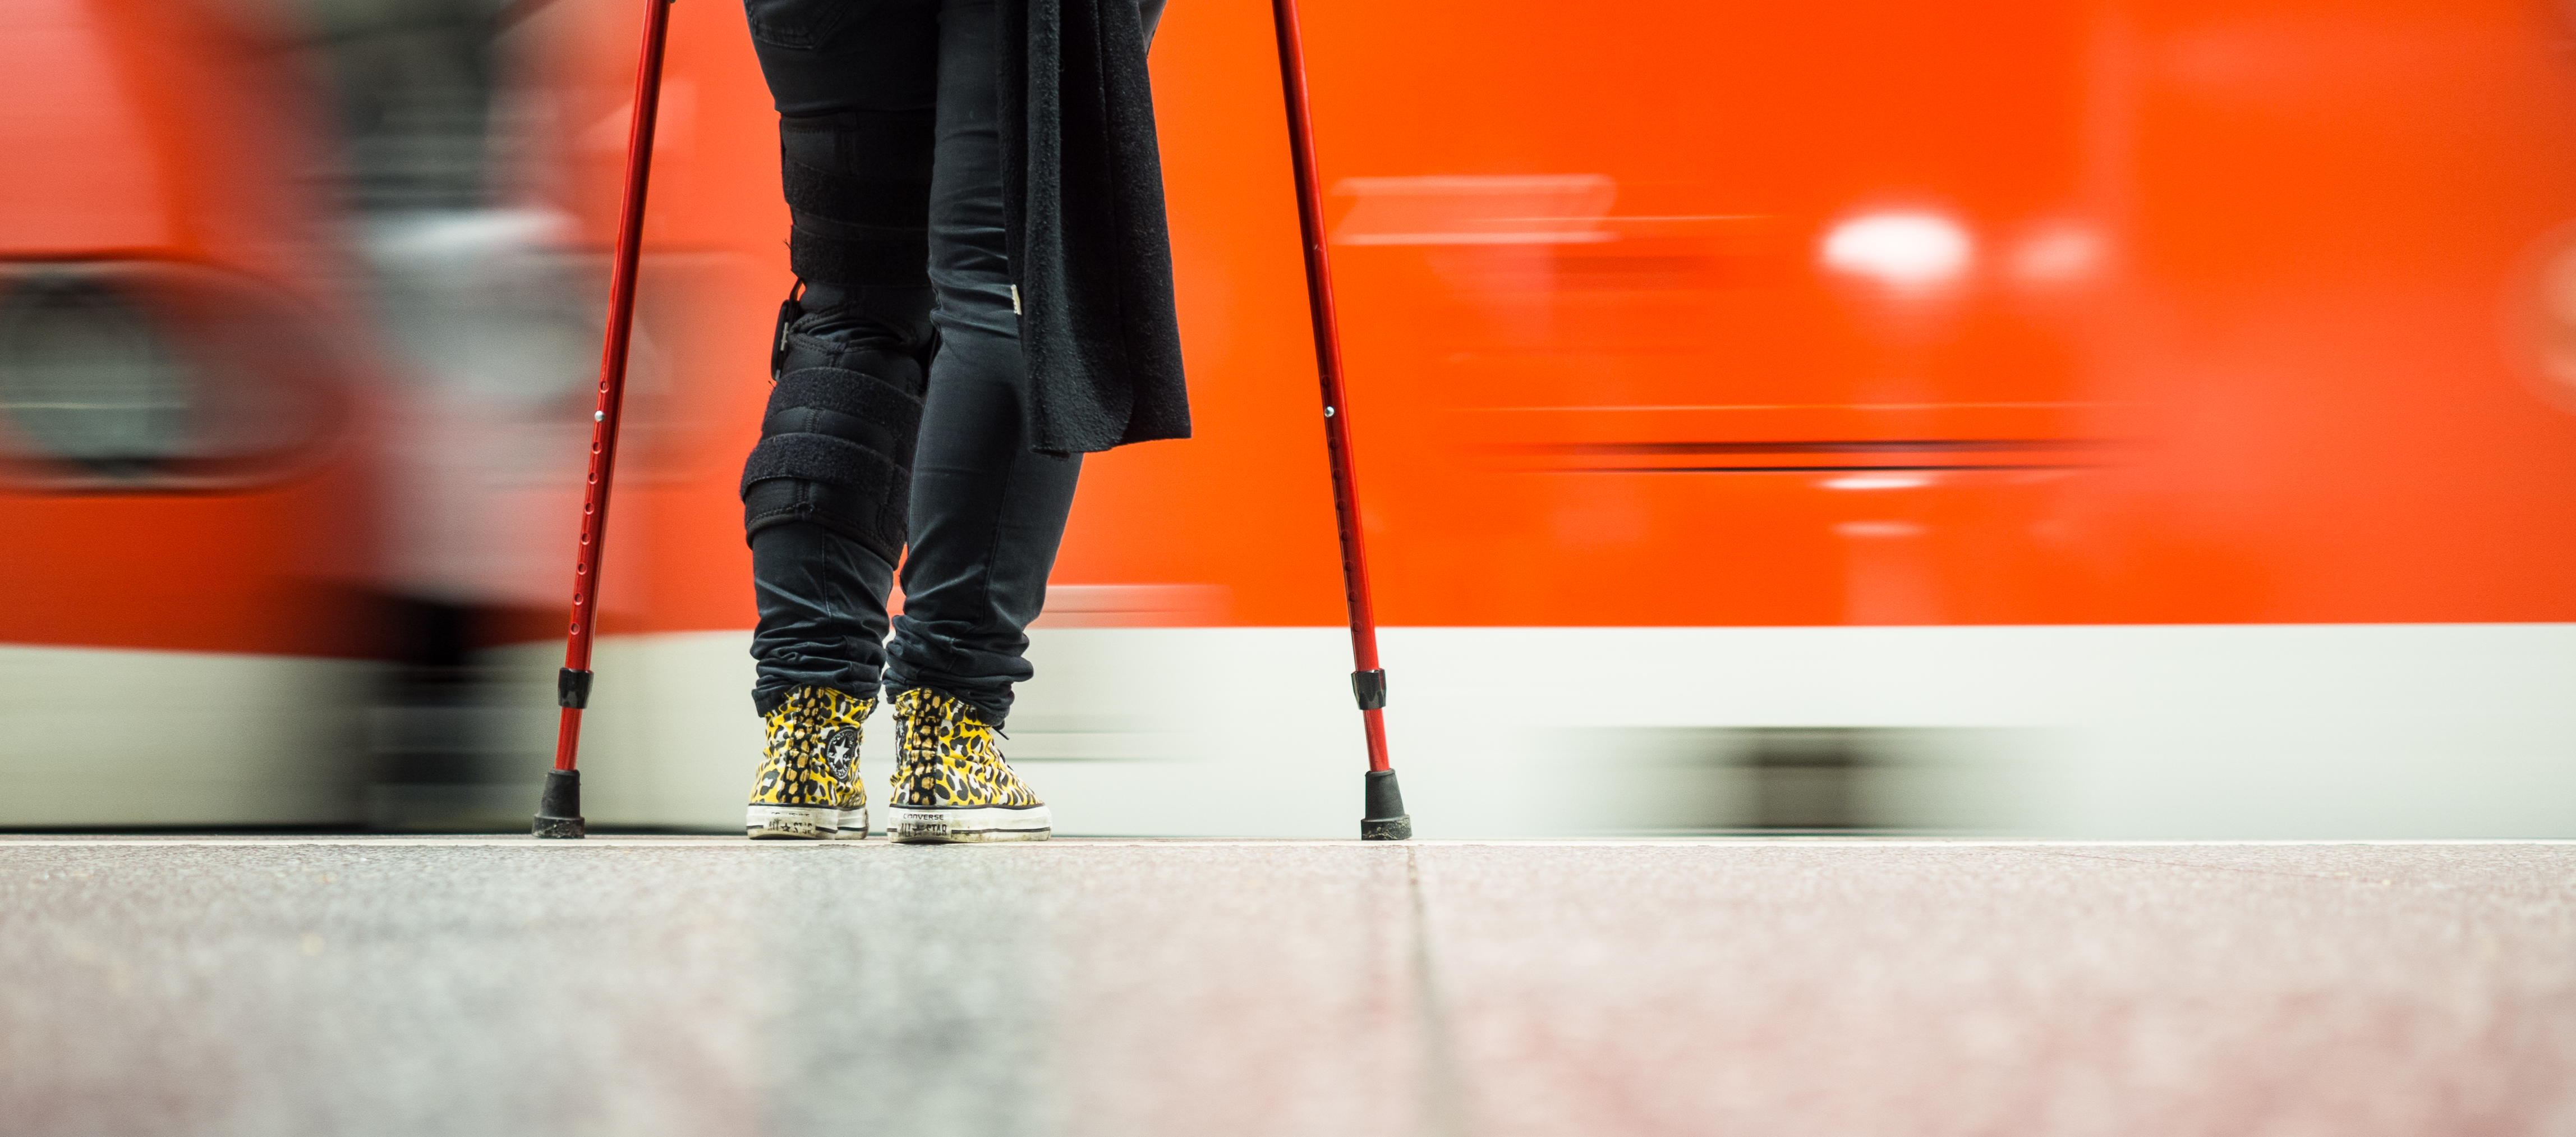
shoe, white, street, photography, spring, red, color, fashion, black, yellow, season, streetphotography, flickr, thomas, footwear, olympus, omd, fuji, leica, monochrom, leuthard, hcb, thomasleuthard